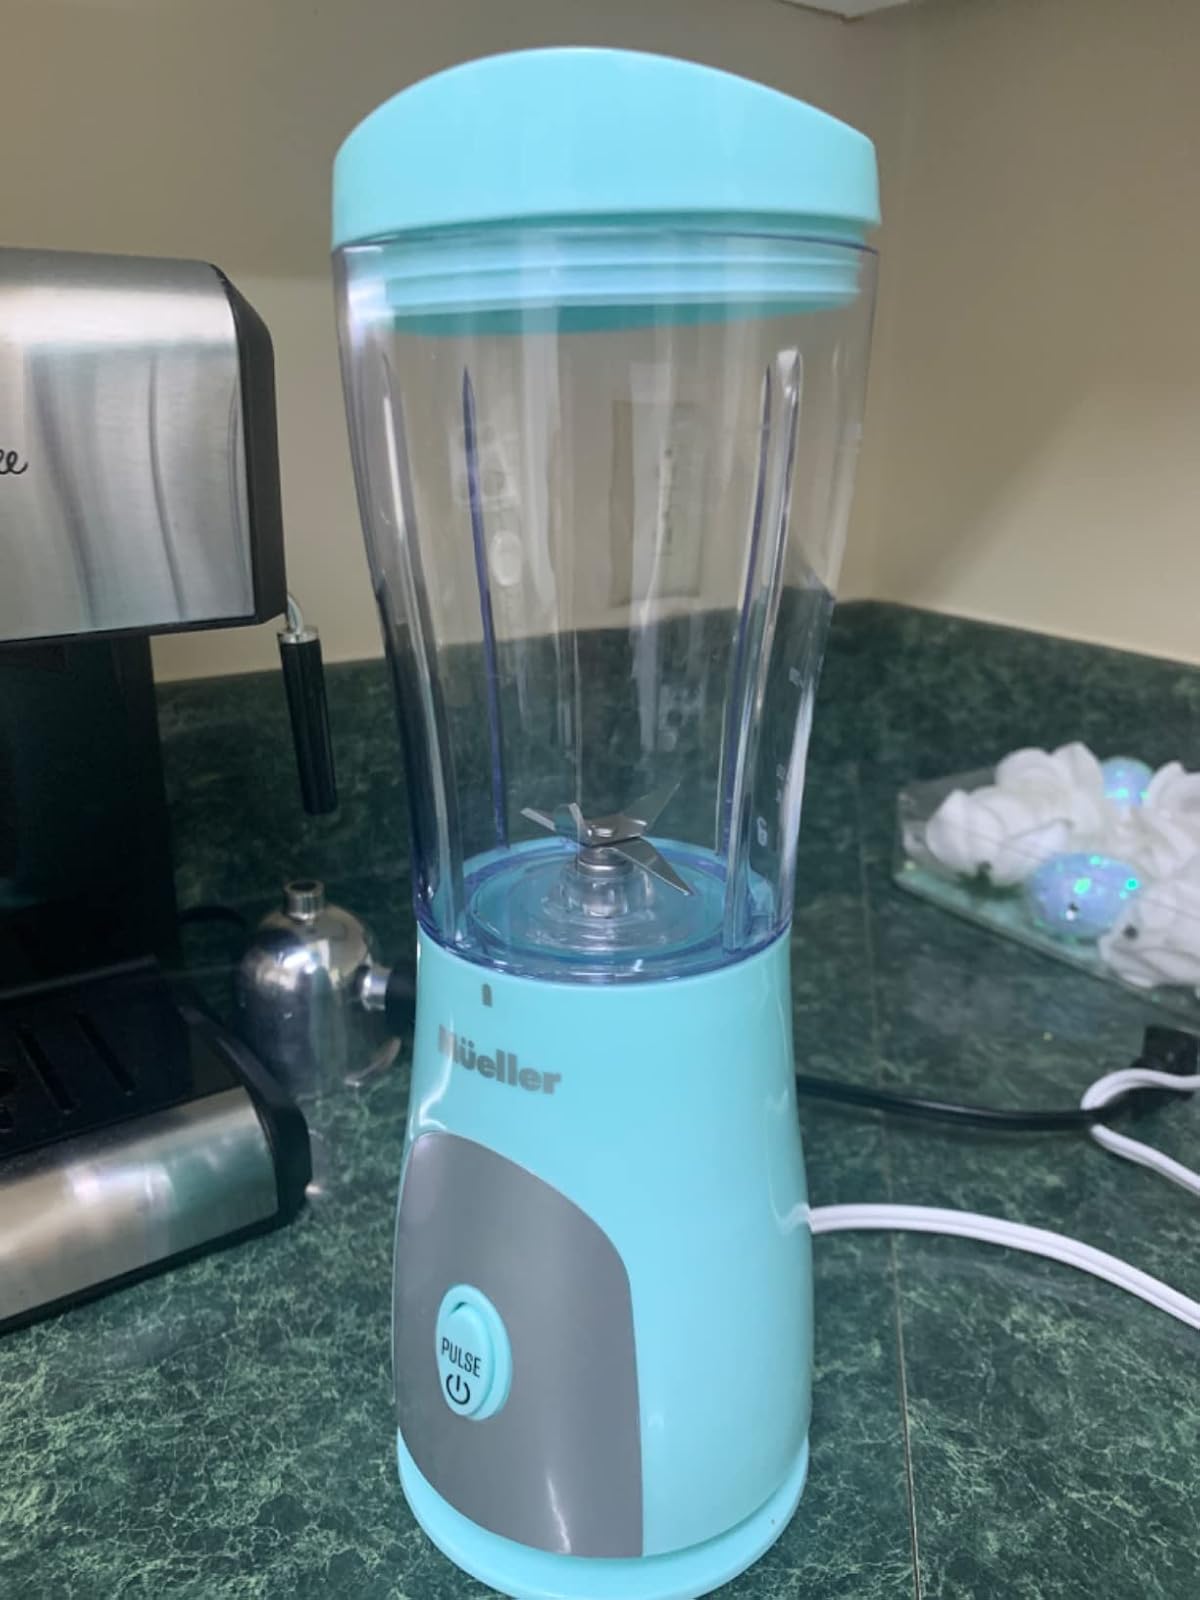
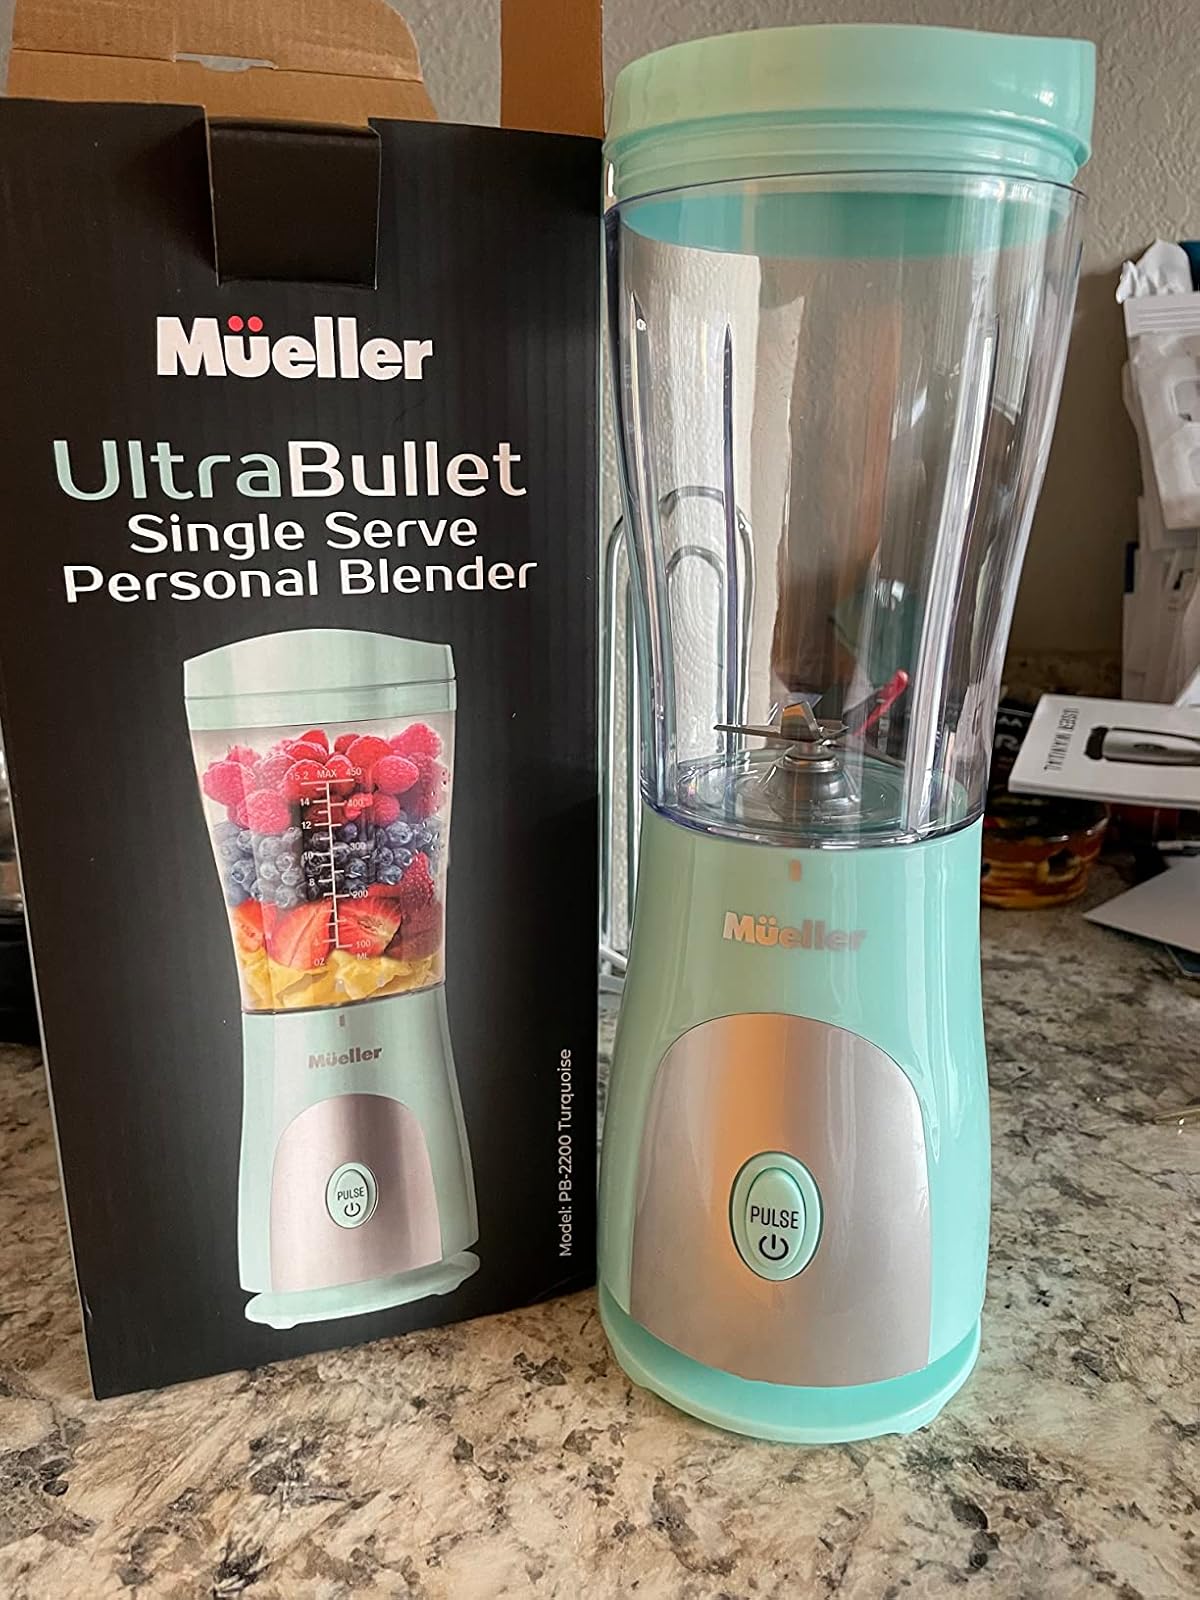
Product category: items_blender
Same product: yes